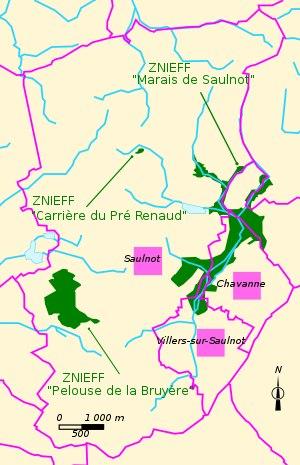
Saulnot est une commune française située dans le département de la Haute-Saône, à la limite du Doubs en région Bourgogne-Franche-Comté. Elle fait partie de la communauté de communes du pays d'Héricourt et se trouve à la limite des Vosges saônoises et du pôle métropolitain Nord Franche-Comté. Son territoire vallonné, dont l'altitude varie de 324 à 522 mètres, comprend une grande partie de forêt ainsi qu'un marais servant de halte à plusieurs espèces d'oiseaux migrateurs. Il fait partie des collines pré-jurassiennes. La population municipale s'élève à 759 habitants en 2017.